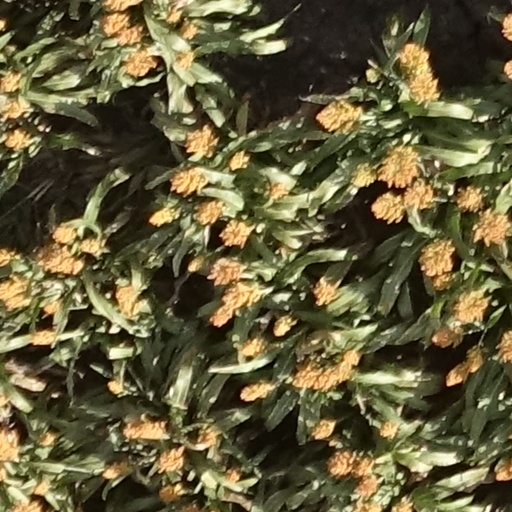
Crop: sorghum